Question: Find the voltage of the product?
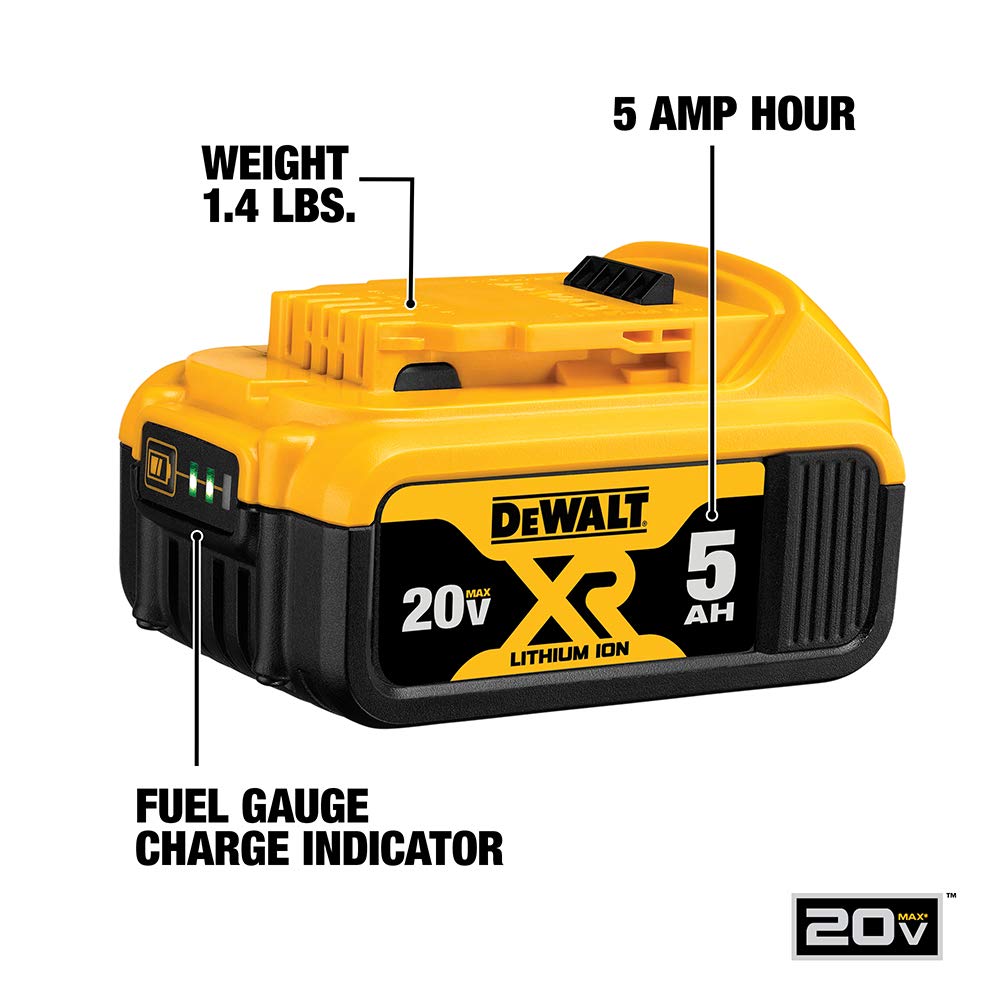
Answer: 20.0 volt